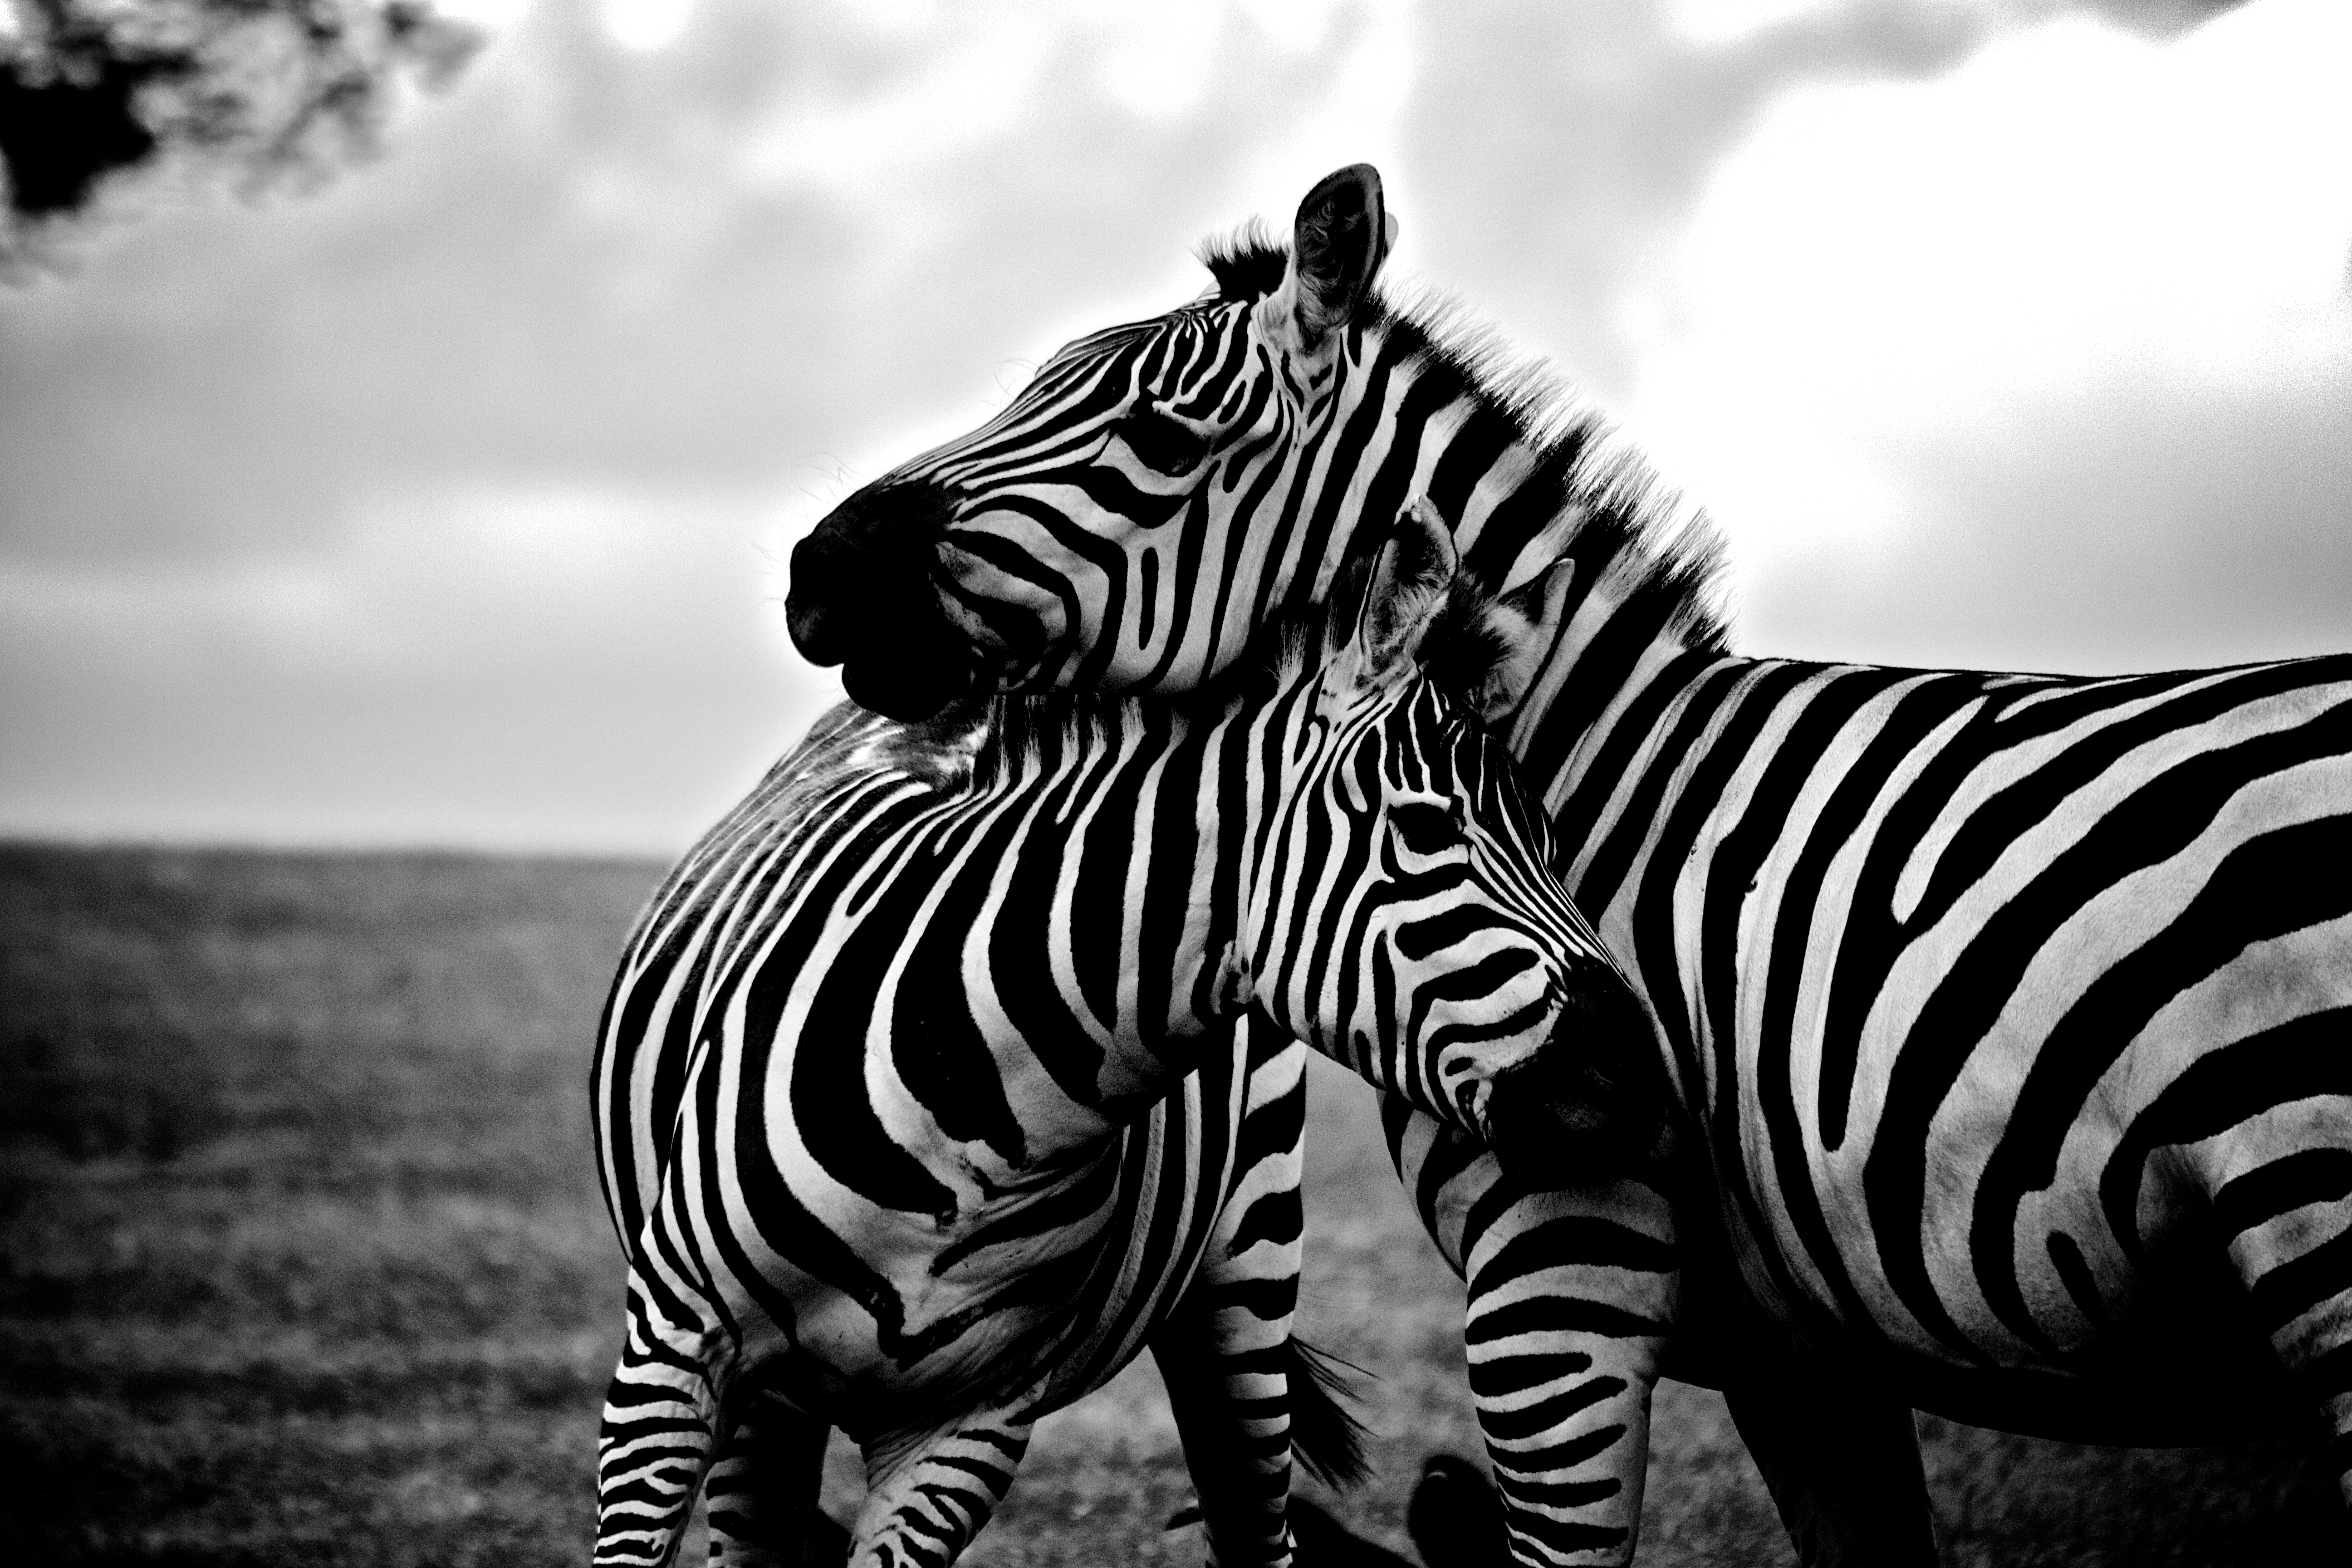
zebra, wildlife, vertebrate, terrestrial animal, white, black, black and white, sky, head, monochrome, monochrome photography, snout, grassland, eye, photography, organism, stock photography, mane, grass, adaptation, safari, landscape, plant, style, quagga